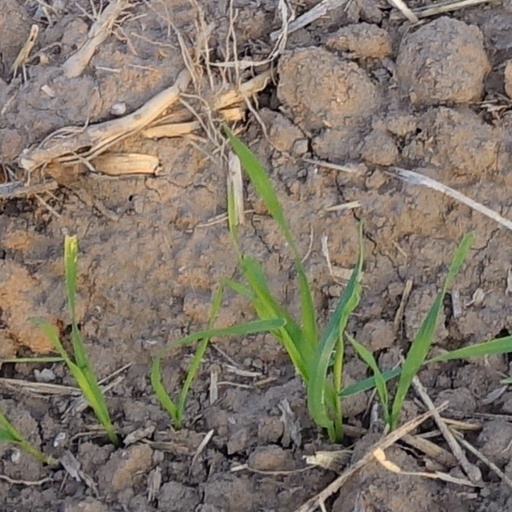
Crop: wheat